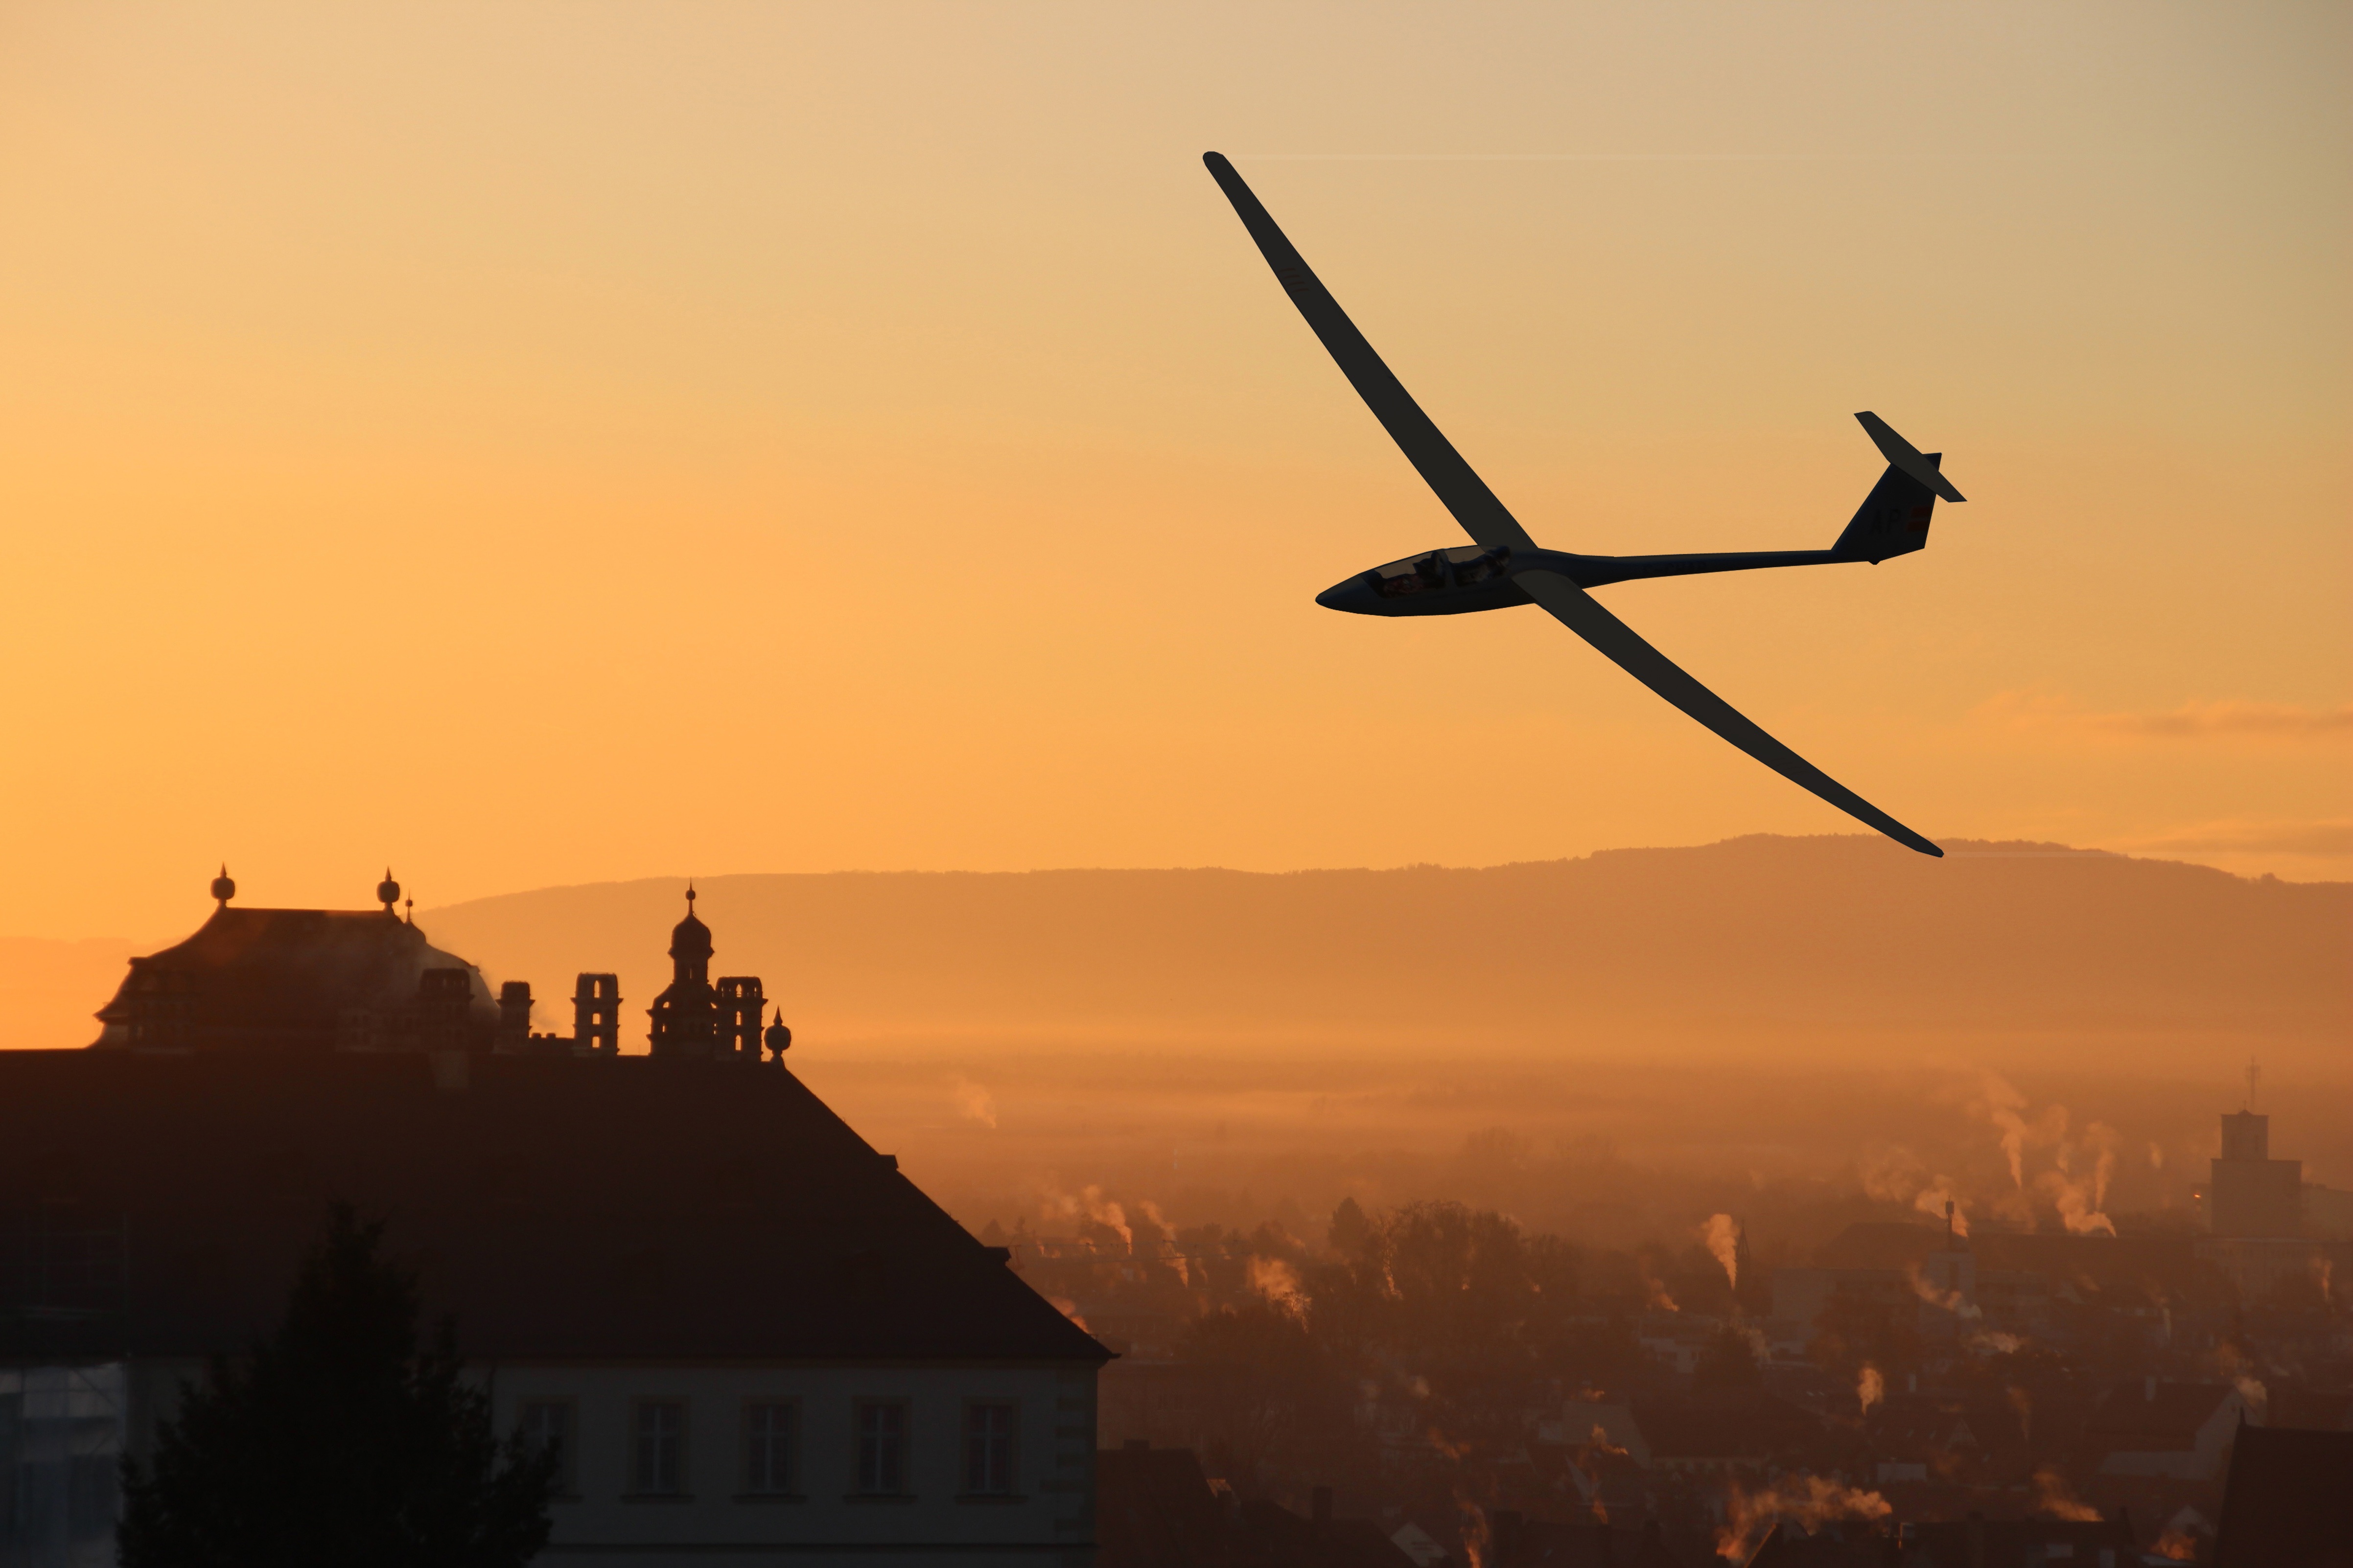
glider pilot, city, morning, mood, lighting, homes, morning hour, dawn, downtown, morgenstimmung, light, settlement, scene, magnificent buildings, atmosphere, germany, sun, sunrise, silhouette, float, sail, aircraft, fly